Comstock-Cheney Hall

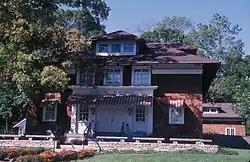

Comstock-Cheney Hall, also known as Ivoryton Playhouse, is a theater building located in the village of Ivoryton in the town of Essex, Connecticut, US. It is listed in the National Register of Historic Places. The theatre is believed to be the first continuously operating summer theatre in the United States.